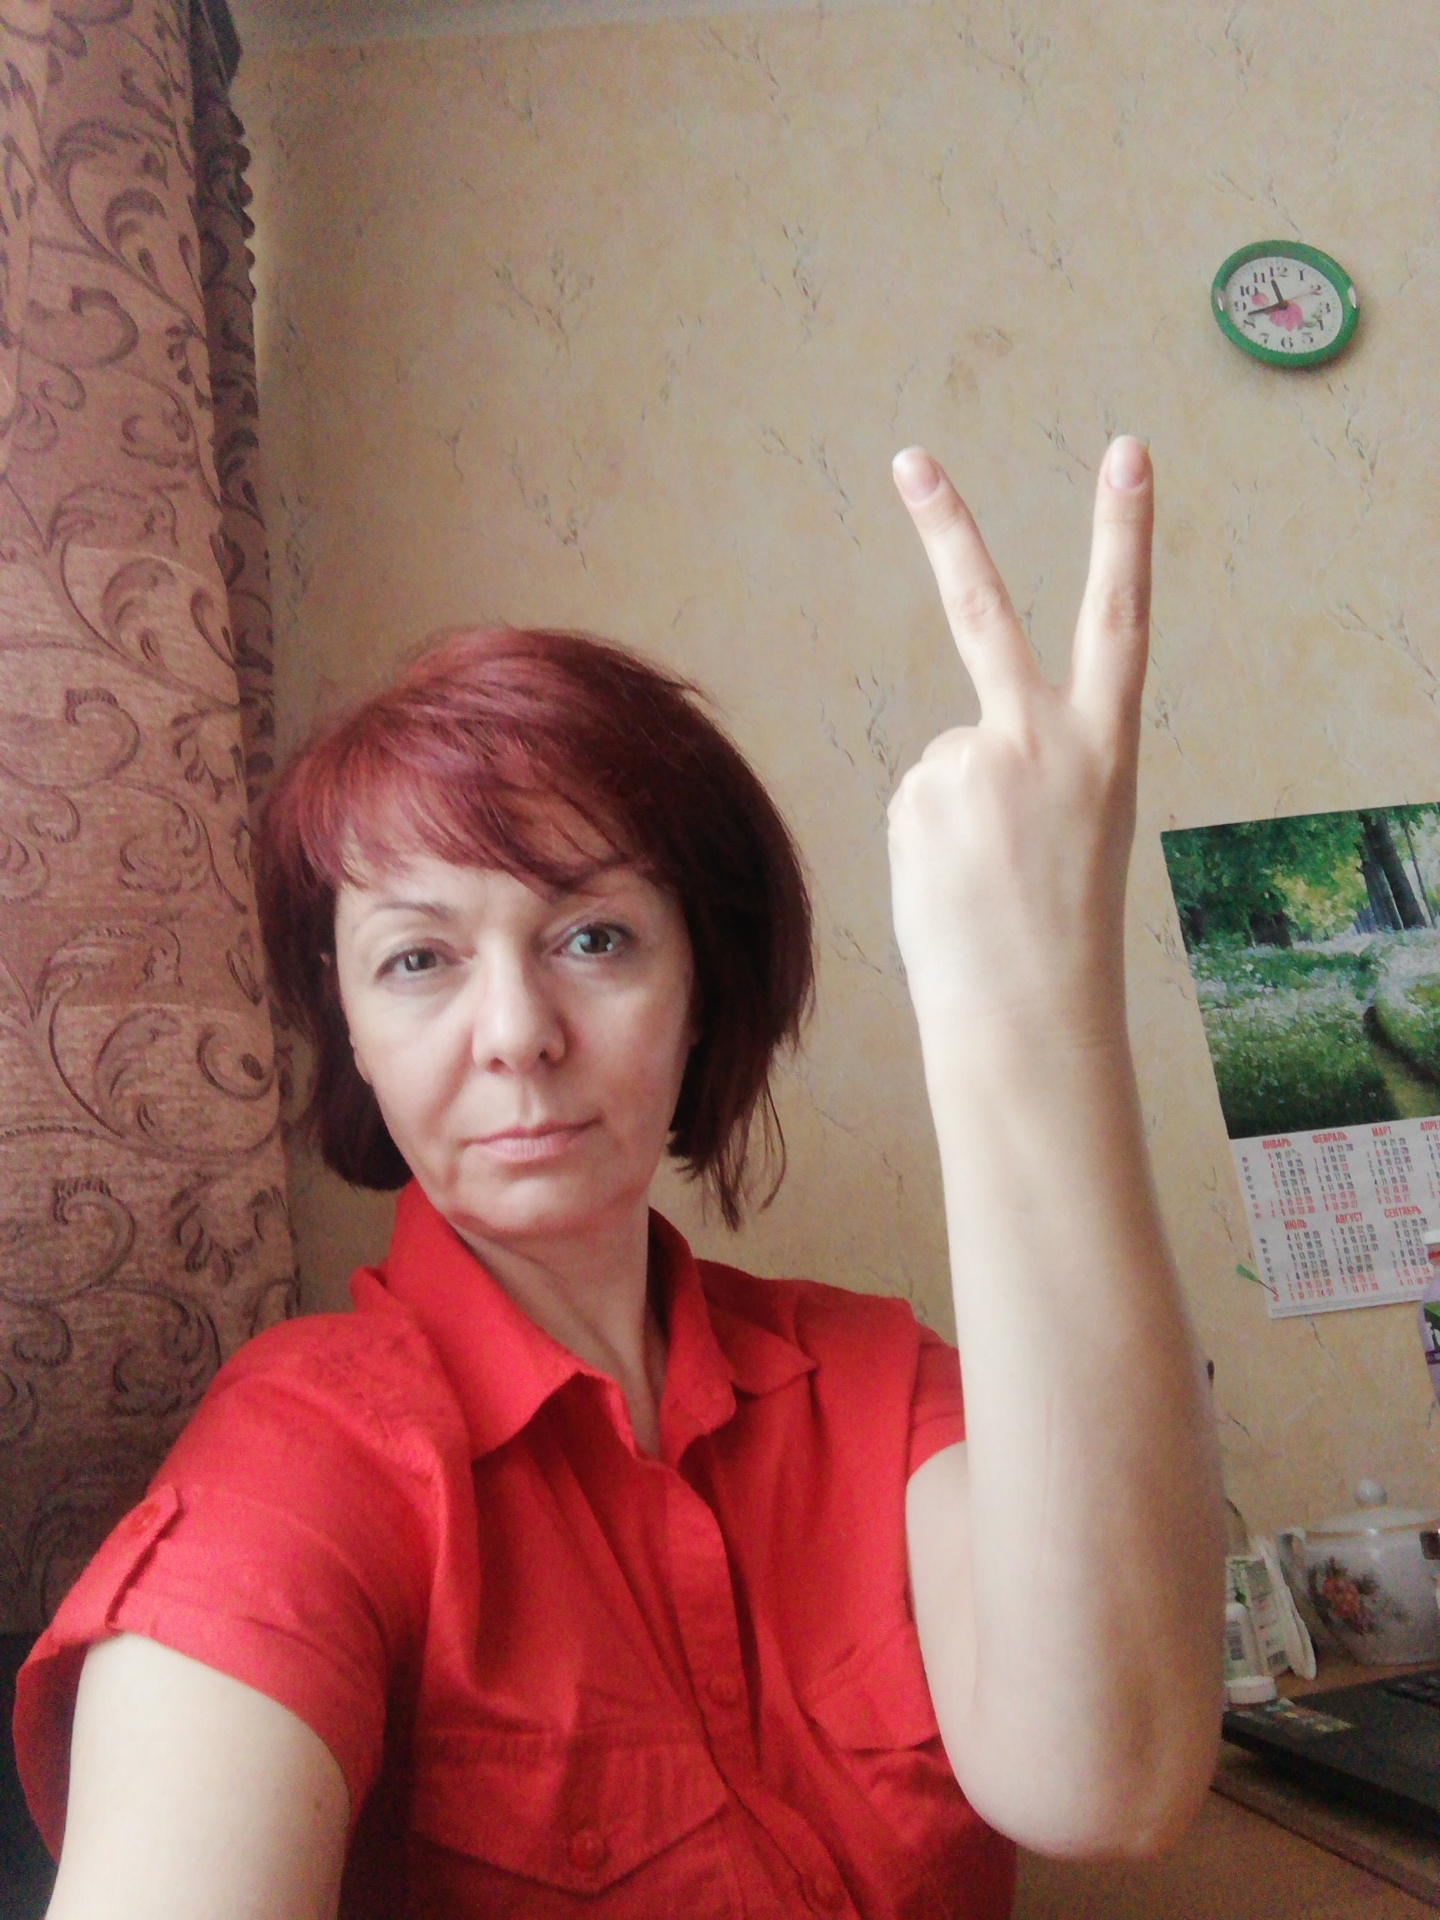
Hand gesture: peace_inverted